Hunters of the Golden Cobra

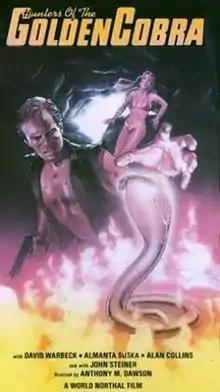

Hunters of the Golden Cobra (Italian: "I Cacciatori del Cobra d'Oro") is a 1982 Italian action film starring David Warbeck. It was directed by Antonio Margheriti, and is one of several Italian imitations of "Raiders of the Lost Ark", shot in an exotic location involving the recovery of supernatural relics.